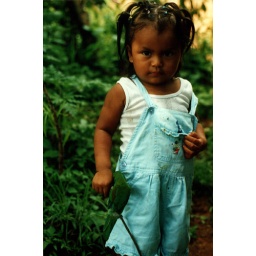
girl in boruca with bird